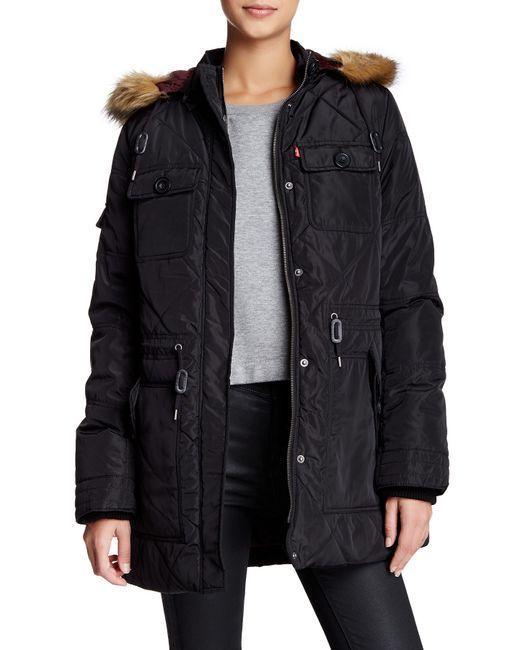
Schwarze flauschige Jacke mit pelzigen Schulterpolstern und mehreren Streikposten für Frauen